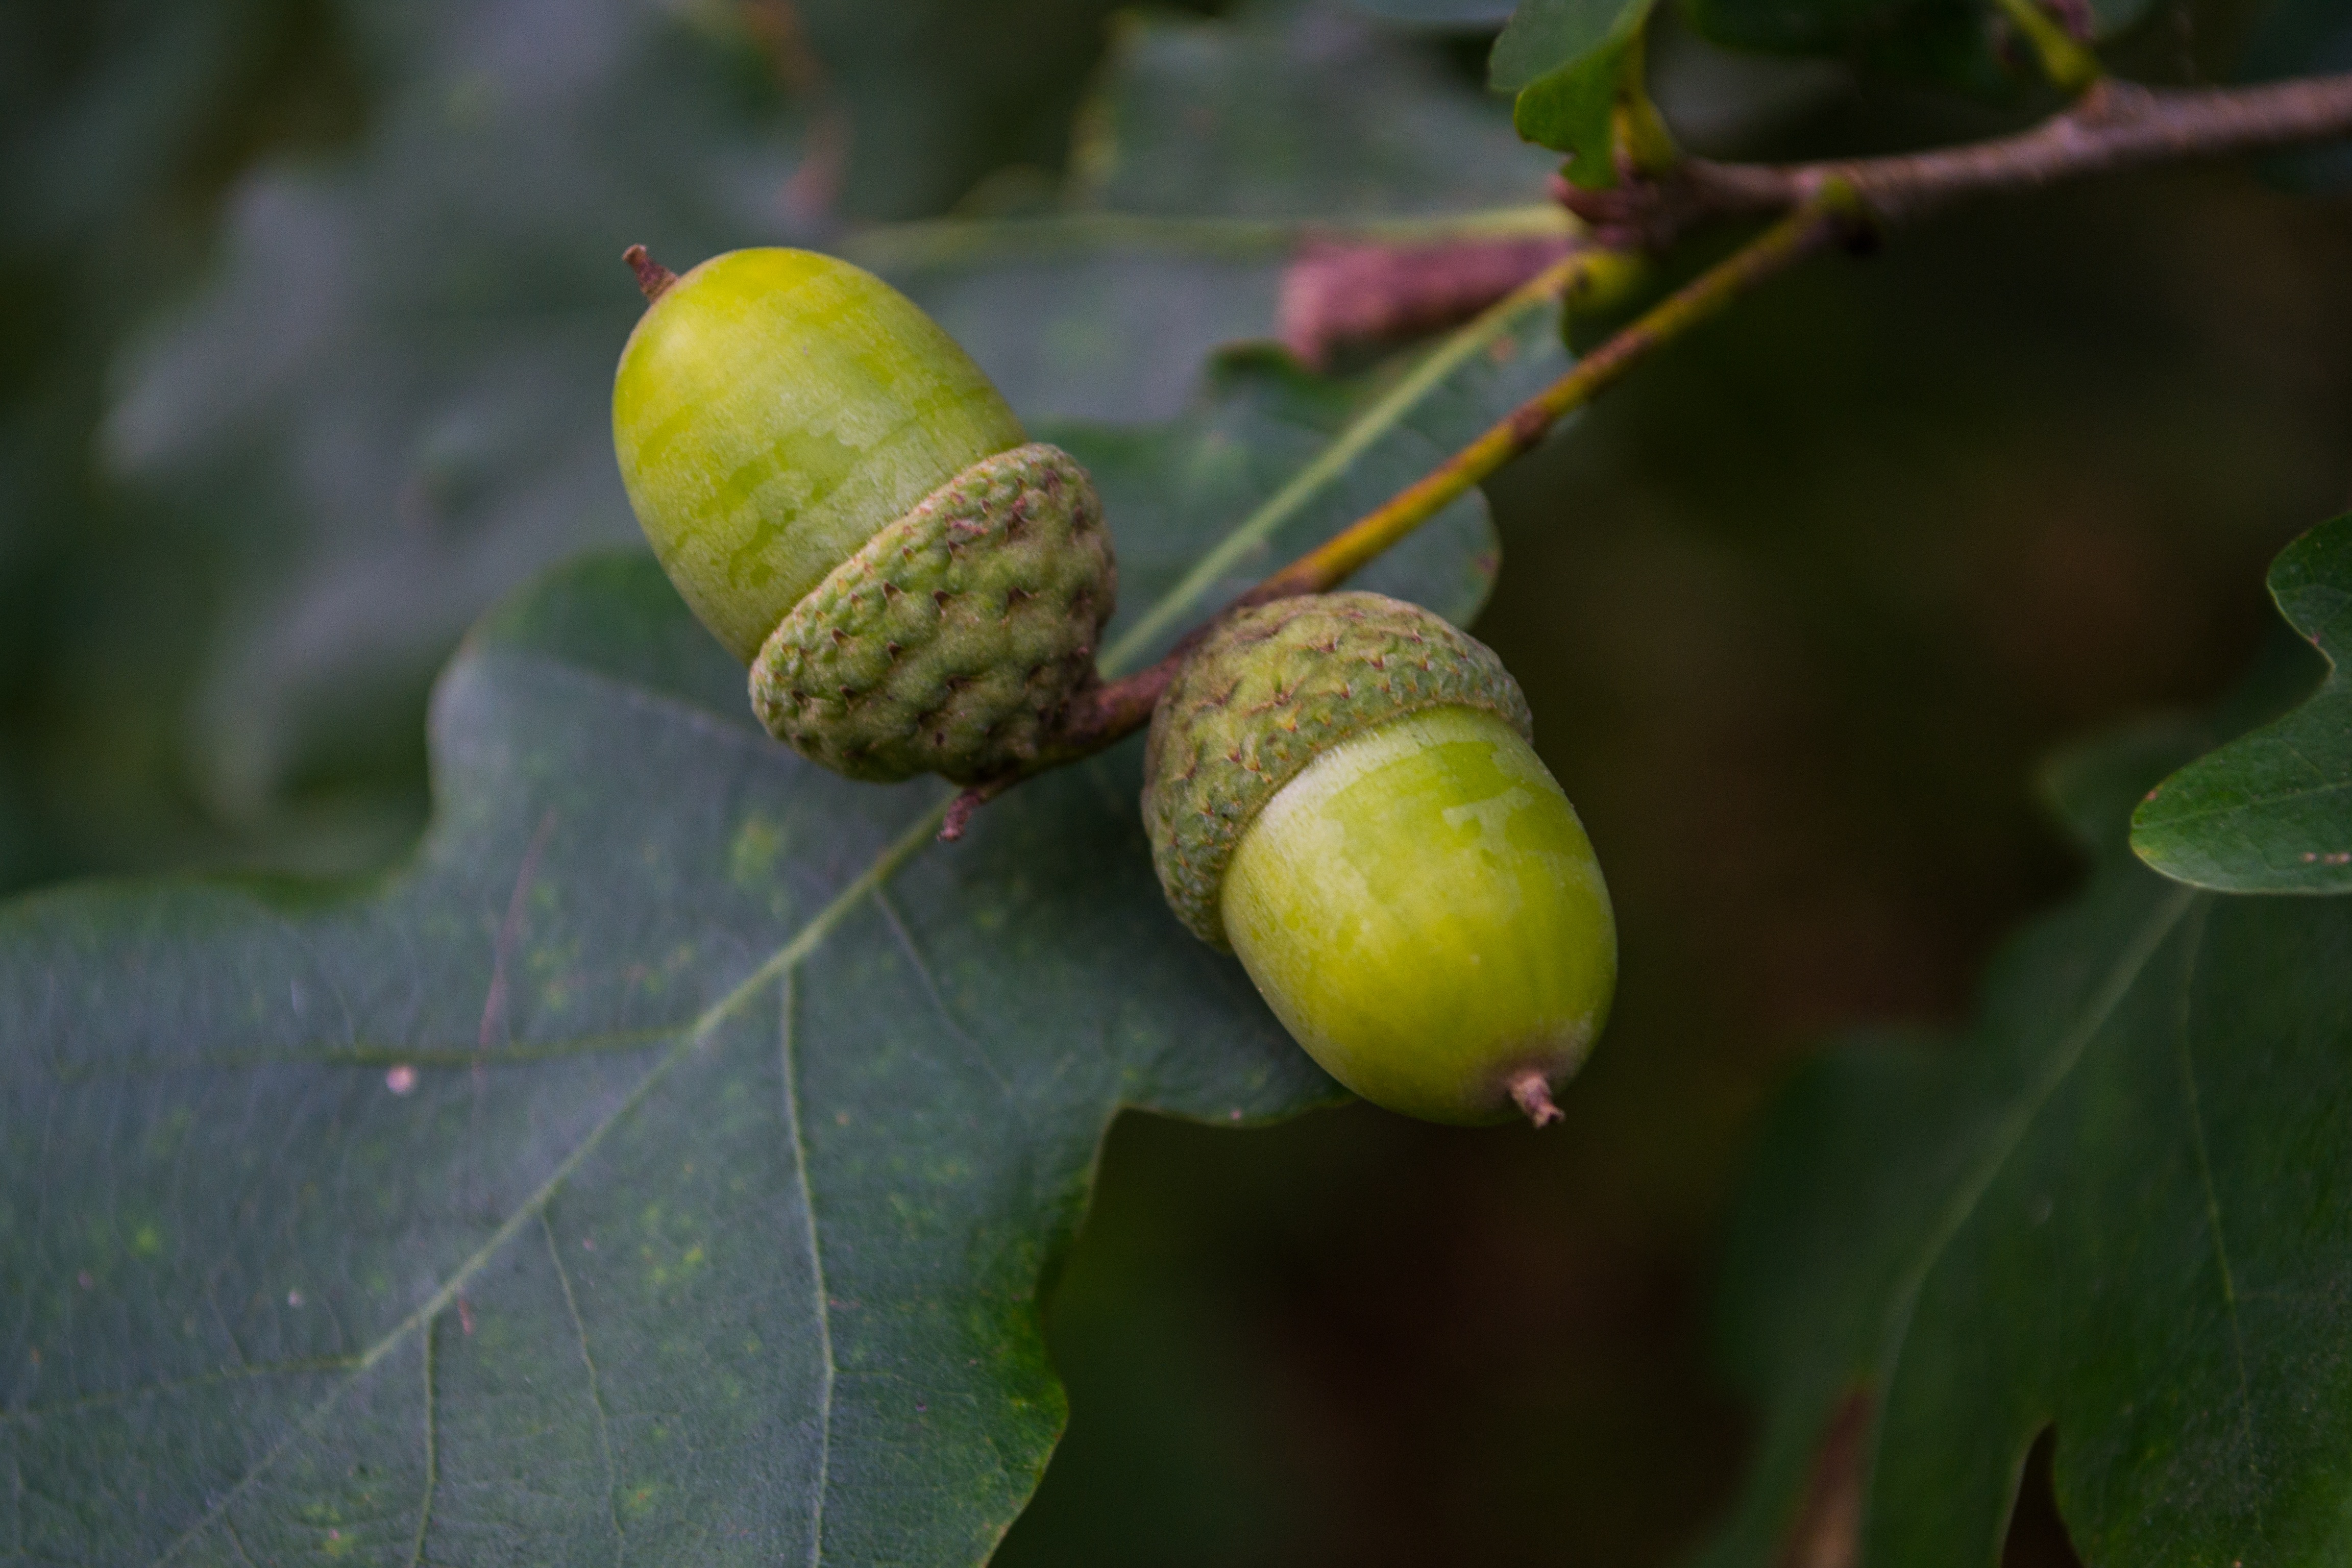
tree, branch, plant, fruit, leaf, flower, food, green, produce, evergreen, flora, shrub, acorns, german oak, flowering plant, common fig, woody plant, land plant, hardy kiwi